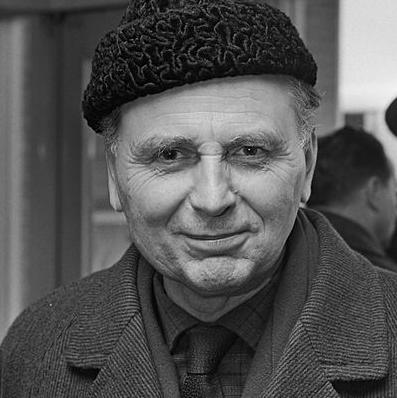
Age: 55